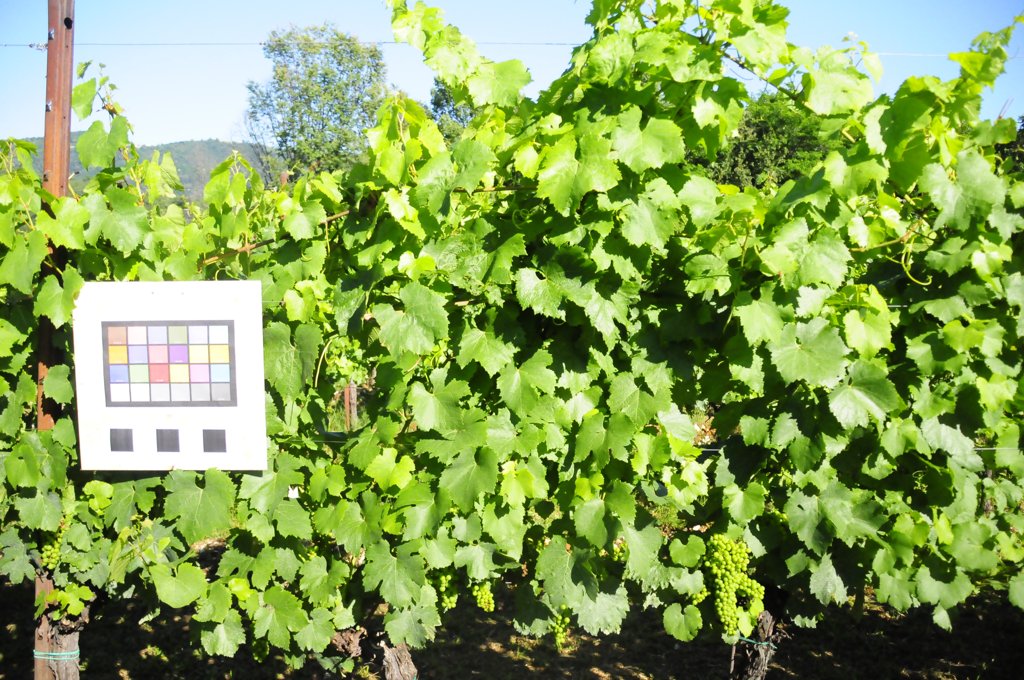
Berries visible: 221
Grape clusters: 7